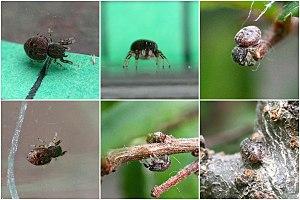
Ballus chalybeius est une espèce d'araignées aranéomorphes de la famille des Salticidae.